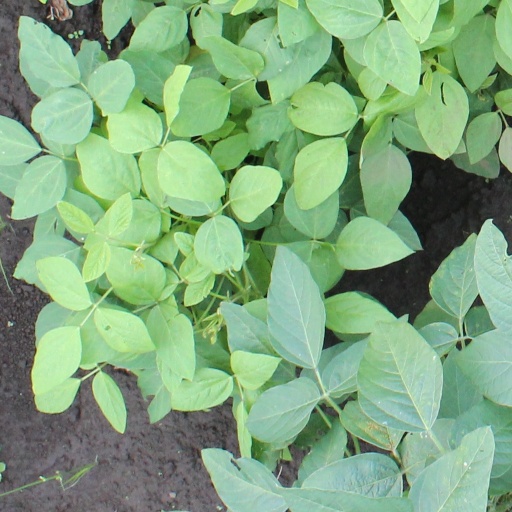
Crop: soybean